Aloisius Joseph Muench

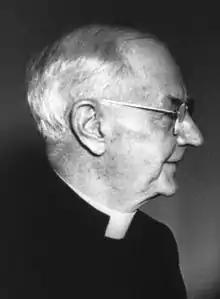
Samuel Stritch recommended Muench to Pius XII and Truman after the pope elevated Stritch to the cardinalate.

On August 10, 1935, Pope Pius XI appointed Muench the third bishop of the Diocese of Fargo, North Dakota; he was consecrated on October 15, 1935, and installed on November 6, 1935.